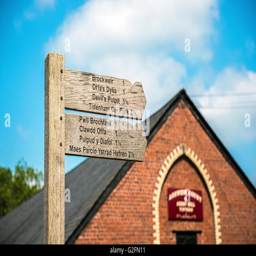
footpath signs in human language and country